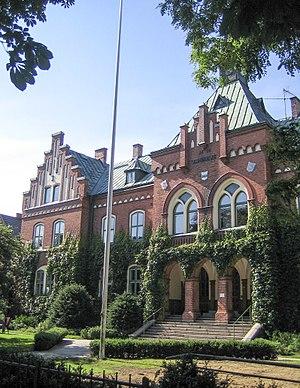
Ystad est une petite ville portuaire à l'extrémité sud de la Suède. Elle est située en Scanie, au bord de la mer Baltique, à environ 60 km de Malmö et 80 km de Copenhague. La ville compte 18 350 habitants, et la commune dont elle est le chef-lieu environ 27 000.